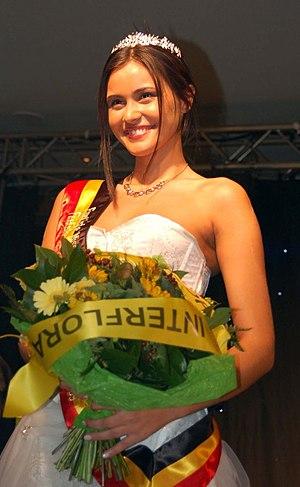
Zeynep Kübra Sever, Miss Belgique 2009.
Zeynep Sever de son vrai nom "Zeynep Kübra Sever", née à Istanbul, Turquie le 9 juillet 1989) est un mannequin belgo-turque. Elle a été élue Miss Belgique 2009 au Spiroudôme de Charleroi, le 23 décembre 2008. Elle succède ainsi à Alizée Poulicek, Miss Belgique 2008.
Miss Belgique 2009, 75ᵉ élection de Miss Belgique, s'est déroulée le 23 décembre 2008 au Spiroudome à Charleroi.
Miss Belgique est un concours de beauté féminin, tenu depuis 1928 pour désigner la représentante de la Belgique. Le comité a été présidé par Cécile Muller de 1969 à 2005, et depuis 2005 par Darline Devos.